SCR-720

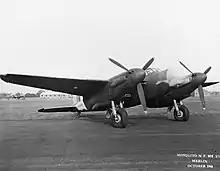
The use of the "universal radome", as seen on this Mosquito Mk. XVII, allowed either the Mk. X or Mk. VIII to be used without major changes.

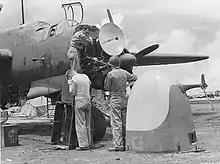
The SCR-720 radar unit mounted to a P-61 Black Widow of the 425th Night Fighter Squadron undergoes maintenance on Saipan some time in 1945.

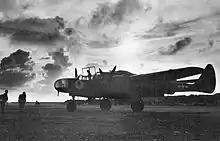
This shot clearly shows the SCR-720 in its partially transparent plexiglass radome on the P-61. The far forward mounting of the dish that allows it to spin vertically is evident.

The delivery promises proved optimistic. The first example did not arrive in England until 12 July, lacking any of the requested changes. Forty had arrived by the late autumn, again without the modifications. These were then hand-modified by staff at the TRE. During tests, it was found that noise from the transmitter was interfering with the voice radio set, enough to be considered "serious". This required another series of modifications including new RF chokes, moving items about and moving the radio antennas outside the aircraft. The first fully operational production example was delivered at the end of January 1944.